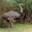
Label: bird